Cambridgeshire Guided Busway

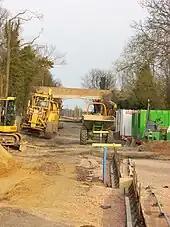
Construction work under way near Histon, Cambridgeshire in 2008.

In March 2008 existing guided vehicles were trialled along a section near Oakington. The vehicles tested included a Wrightbus-bodied single decker owned by FirstGroup, a Plaxton President-bodied Dennis Trident 2 double decker from Lothian Buses, and a white Alexander Dennis Enviro500 triple-axled double decker. The test vehicles were fitted with sensors to assess vibration levels and ride quality.